Prince Oddone, Duke of Montferrat

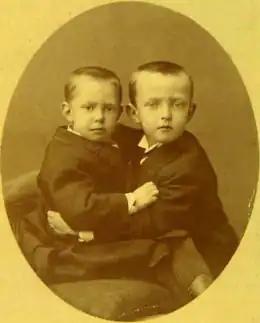
Oddone with his older brother Amadeo (future King of Spain), 1850

Born with a serious genetic disease, from the age of two he showed severely debilitating symptoms (dwarfism and developmental deformity); he was therefore placed on the margins of the court life of the House of Savoy due to poor health. Endowed with intelligence, resourcefulness and intellectual liveliness, he therefore dedicated himself to studying, taking an interest in his short existence in various subjects, both scientific and artistic.